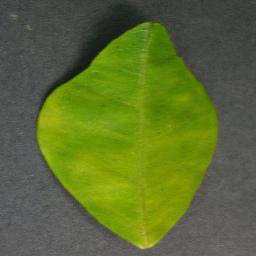
Label: Orange___Haunglongbing_(Citrus_greening)